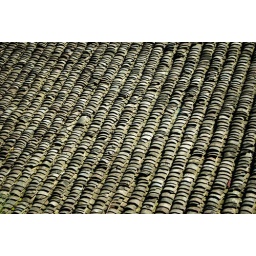
A roof in Pingan Village, one of the mountain villages at the terraced fields